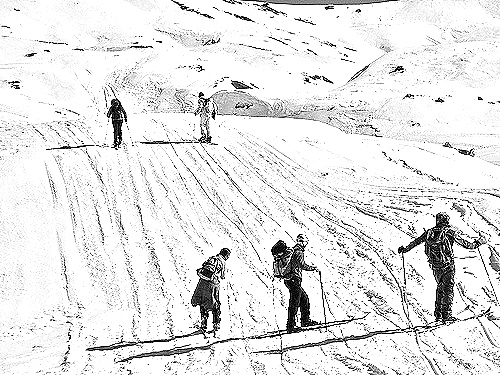
Portrait style: Sketch Portrait